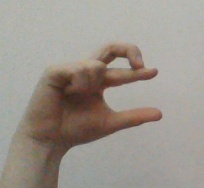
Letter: thal